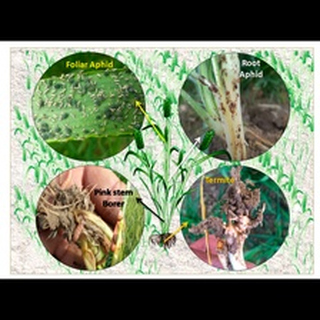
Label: wheat_aphid